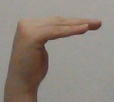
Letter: haa